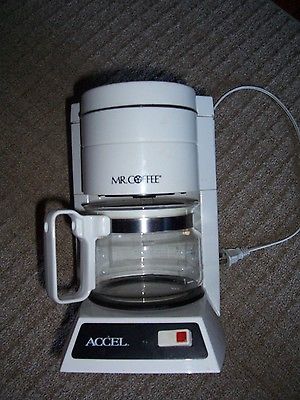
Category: coffee maker